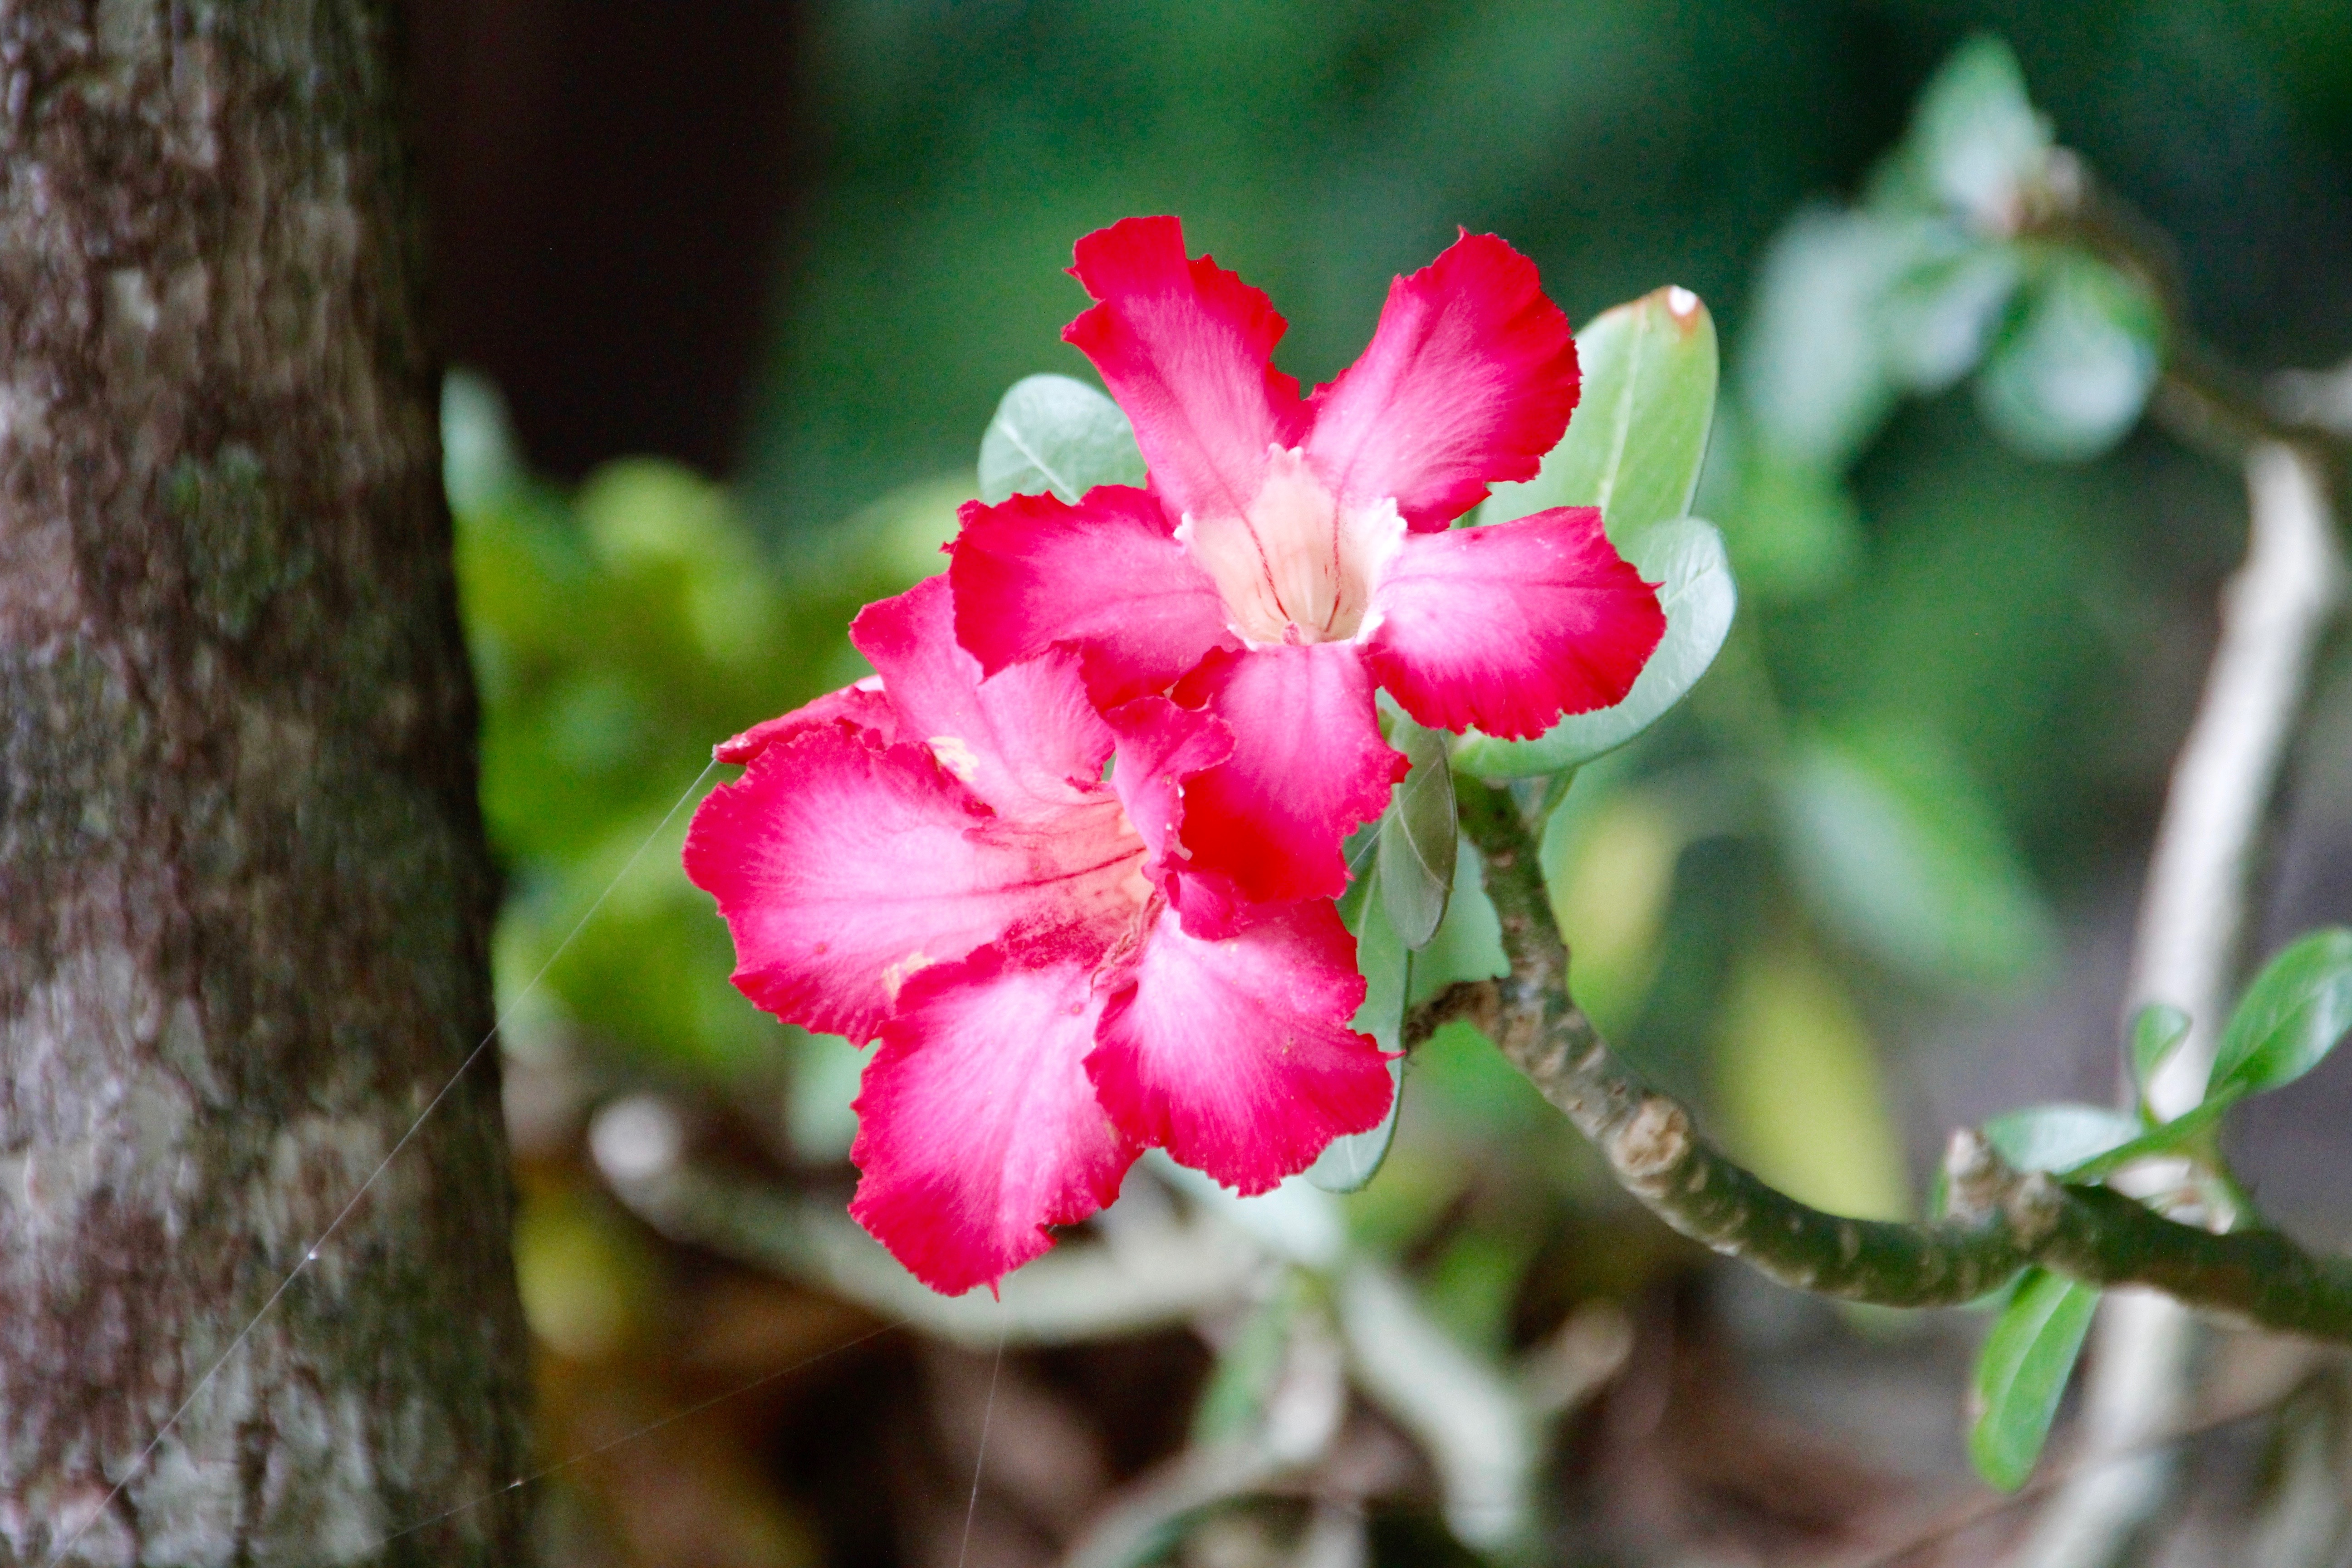
nature, blossom, plant, leaf, flower, petal, bloom, floral, spring, red, color, botany, colorful, garden, flora, wildflower, shrub, bright, floristry, macro photography, ornamental plant, blossomed, tulpenbluete, flowering plant, land plant